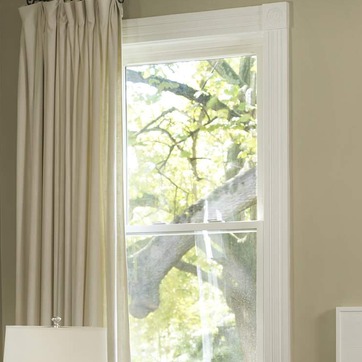
Material: glass